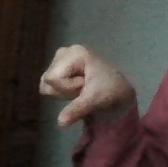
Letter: waw